Government Pudukkottai Medical College and Hospital

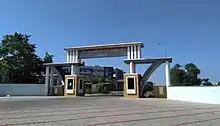

Government Medical College and Hospital Pudukkottai (Tamil: அரசு மருத்துவக் கல்லூரி மற்றும் மருத்துவமனை‌‌, புதுக்கோட்டை) is a medical college run by the state government of Tamil Nadu, which is recognized by Medical Council of India. It is located in the city of Pudukkottai, in Tamil Nadu.